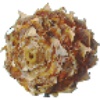
Label: Pineapple Mini 1